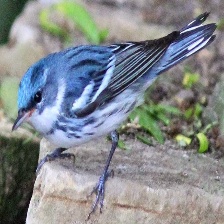
Species: CERULEAN WARBLER
Scientific name: SETOPHAGA CERULEA